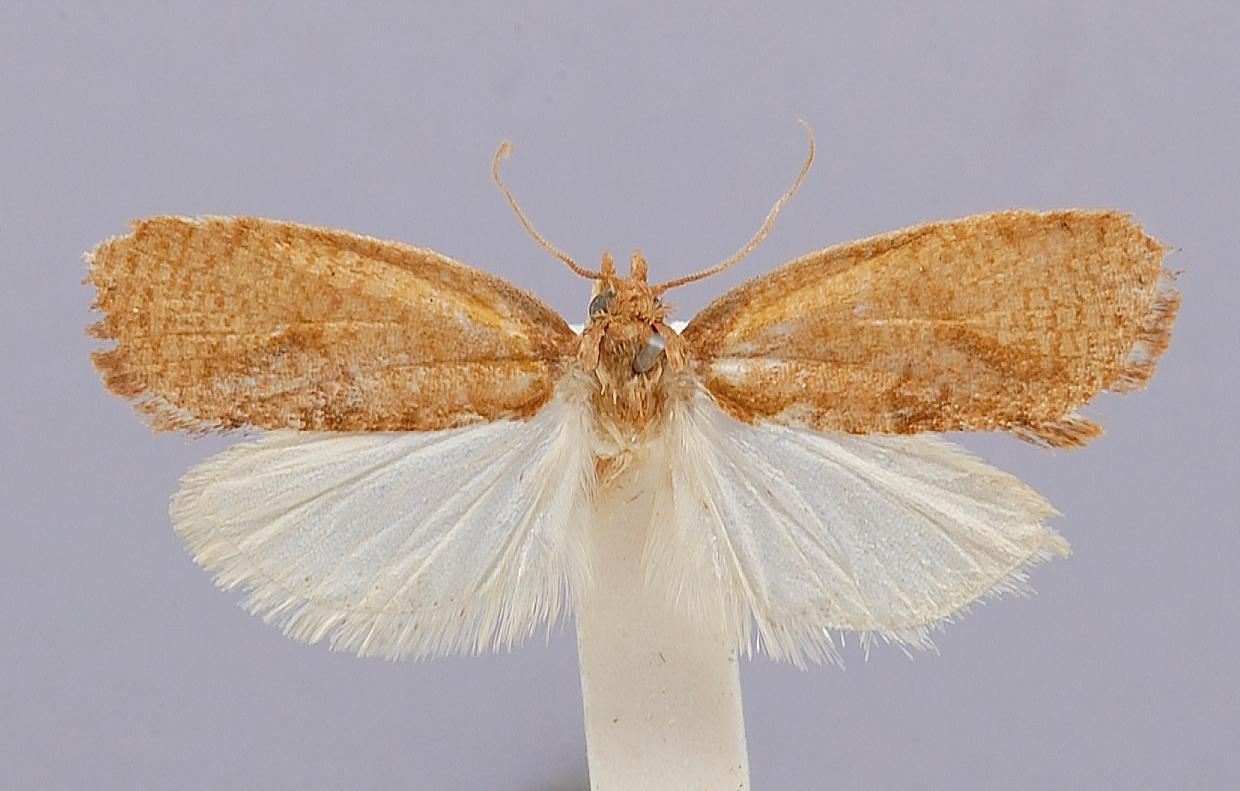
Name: Eulia auraria
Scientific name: Eulia auraria Clarke, 1949
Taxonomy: Animalia, Arthropoda, Insecta, Lepidoptera, Tortricidae
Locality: Santiago Province, Cajon de Maypo, Cordillera, El Cencio, Santiago, Chile
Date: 12 Jan 1948 to 20 Jan 1948